József Nagysándor

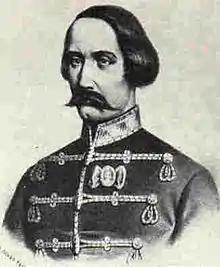
József Nagysándor

József Nagysándor (17 October 1803, Nagyvárad (present-day Oradea, Romania) - 6 October 1849, Arad) was a honvéd general in the Hungarian Army. He was executed for his part in the Hungarian Revolution of 1848, and is considered one of the 13 Martyrs of Arad.